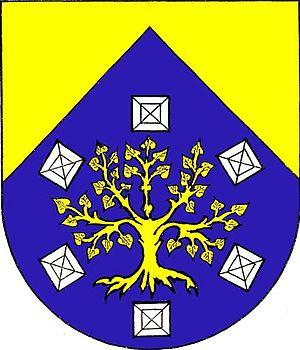
Stará Paka est une commune du district de Jičín, dans la région de Hradec Králové, en Tchéquie. Sa population s'élevait à 2 084 habitants en 2017.